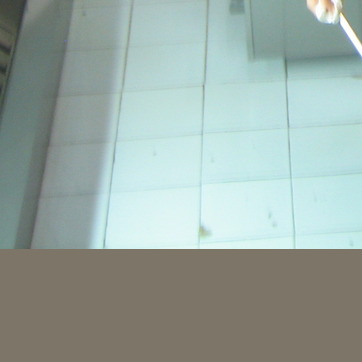
Material: tile